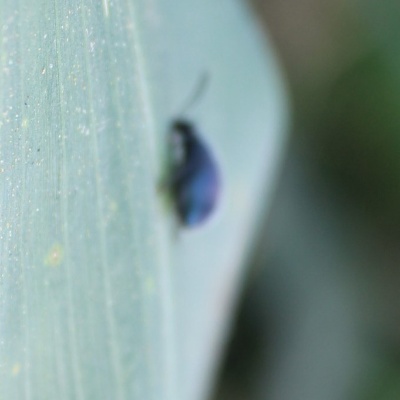
Crop: Maize
Condition: leaf beetle